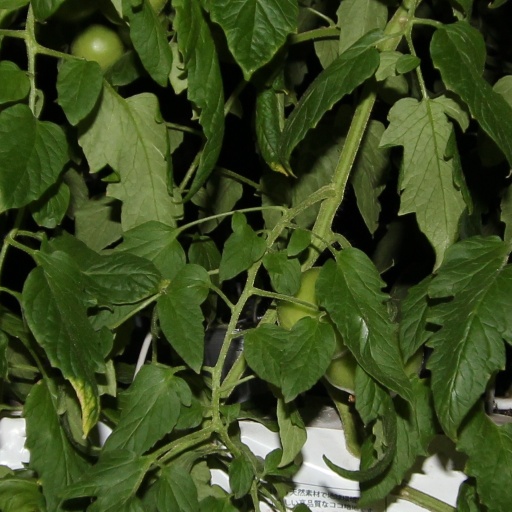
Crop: tomato